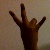
The image shows a hand gesture representing the number 7 in Indian Sign Language.